Taoyuan Aerotropolis

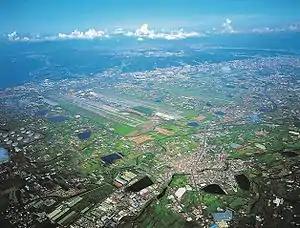
Aerial view of the planned location of Taoyuan Aerotropolis, including Taoyuan International Airport, in 2014.

Taoyuan Aerotropolis is a large urban planning development at the Taiwan Taoyuan International Airport in Taoyuan City, Taiwan.